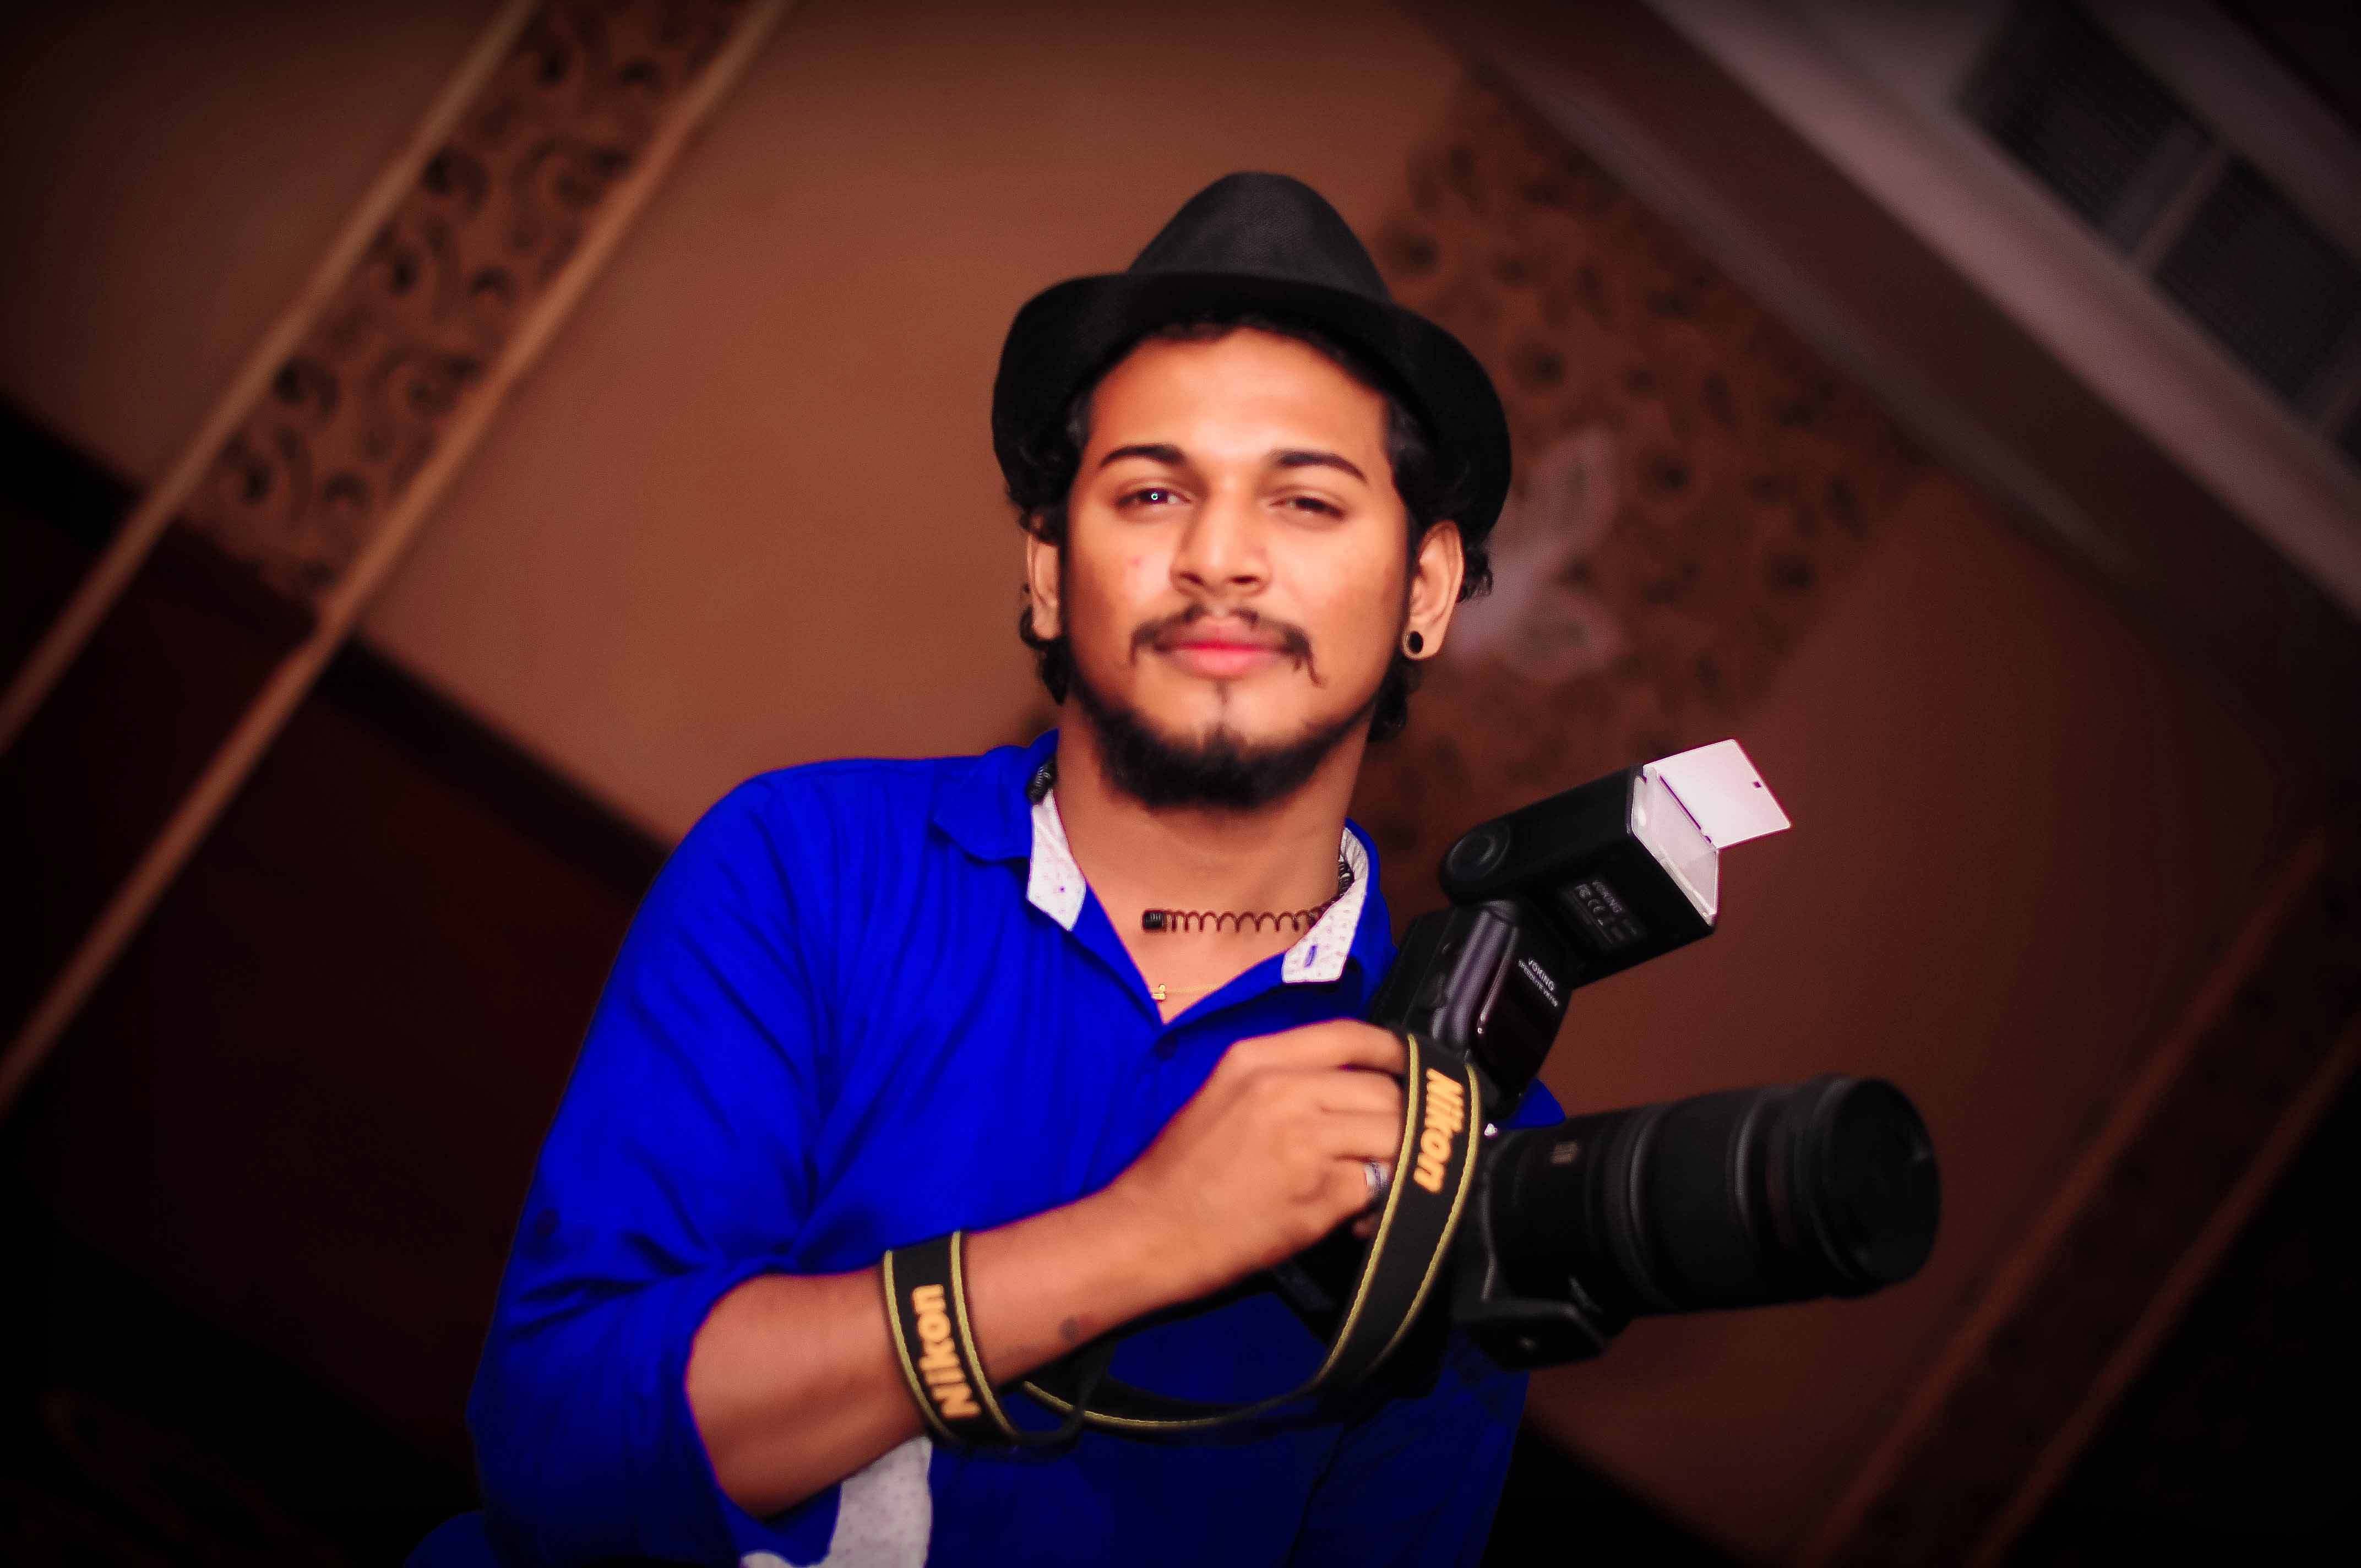
photographer, facial hair, music artist, musician, music, audio, fun, beard, performance, event, singing, public relations, audio equipment